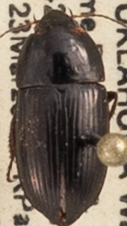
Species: Amara crassispina
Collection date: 2022-03-23
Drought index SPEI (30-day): -1.01
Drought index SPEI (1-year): -0.608
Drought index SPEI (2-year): -0.9